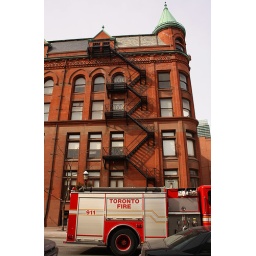
Serendipitous parking of this fire truck under a fire escape on the flatiron building in Toronto. IMG_5355-2